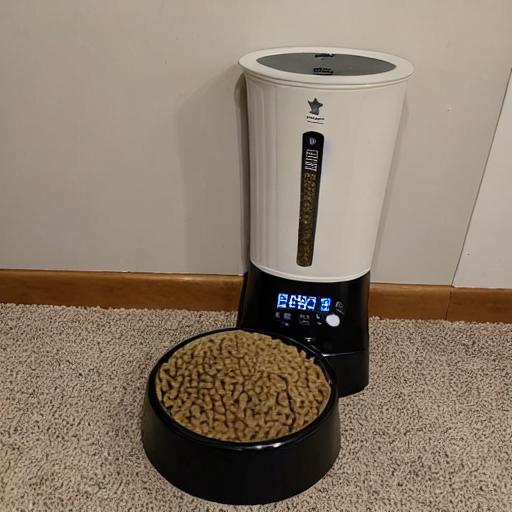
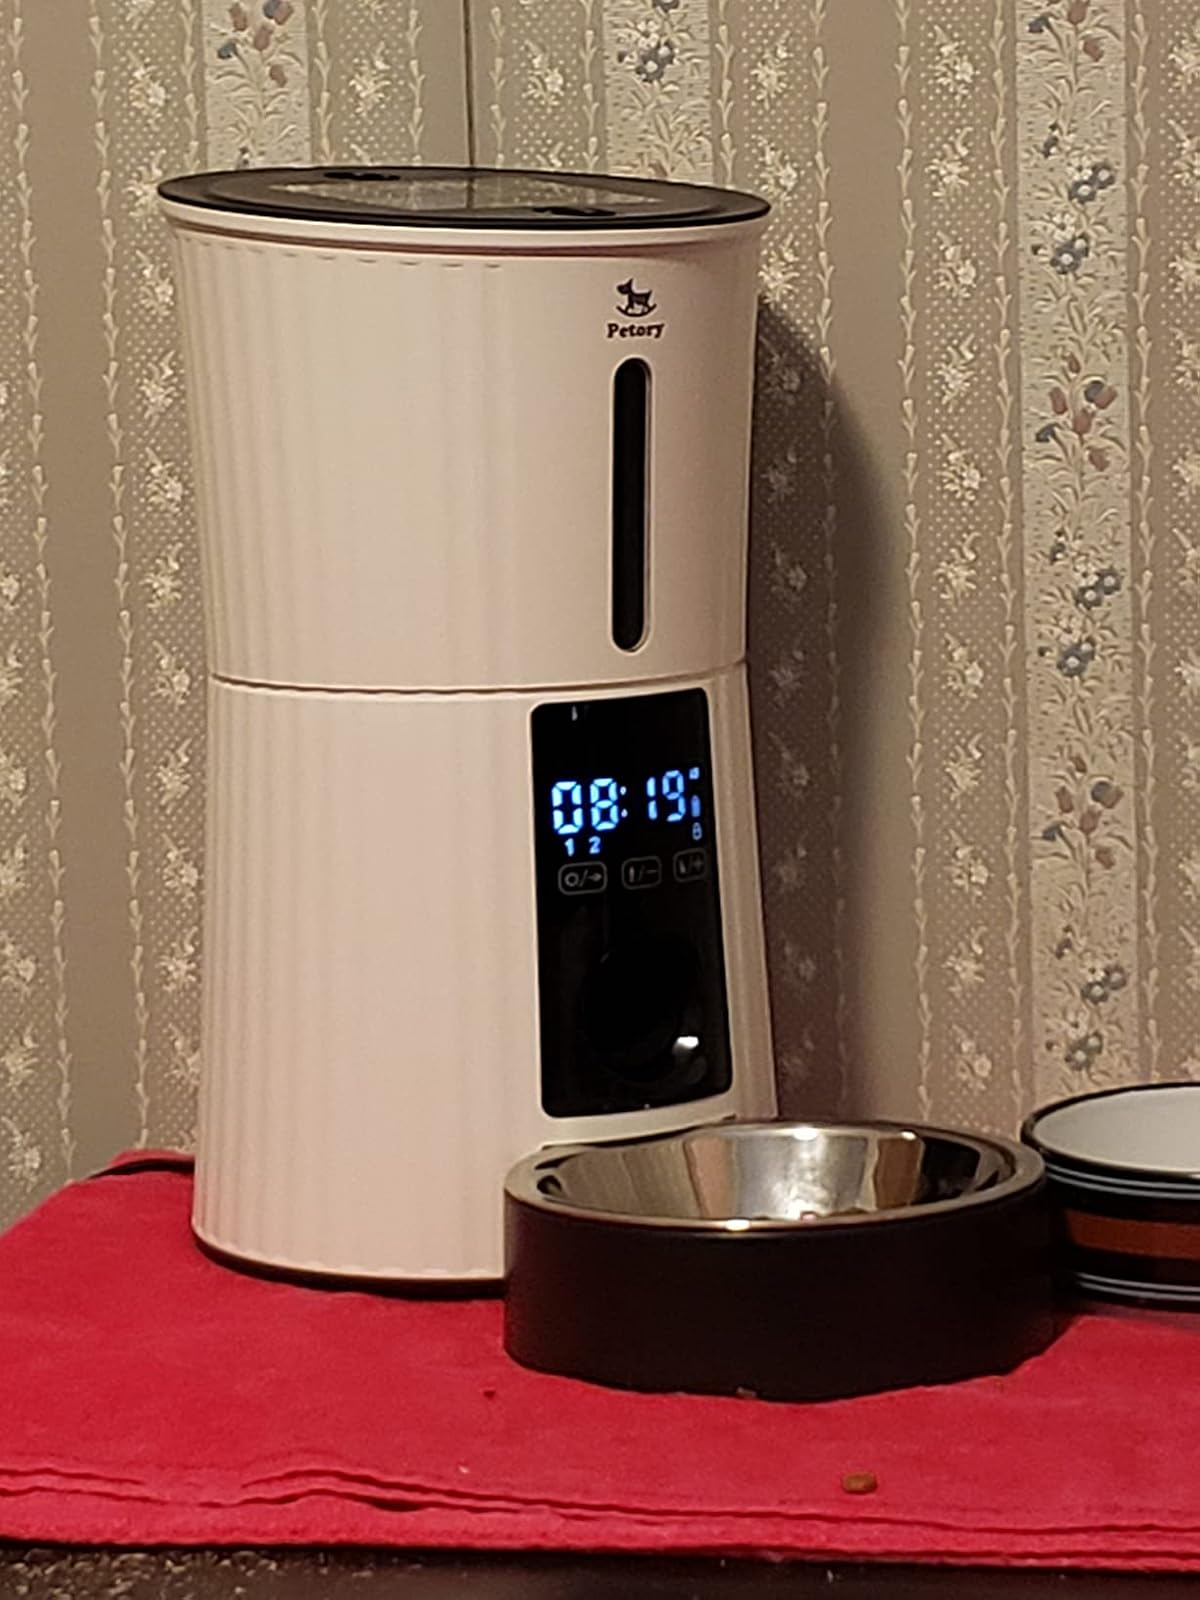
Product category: items_feeder
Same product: no